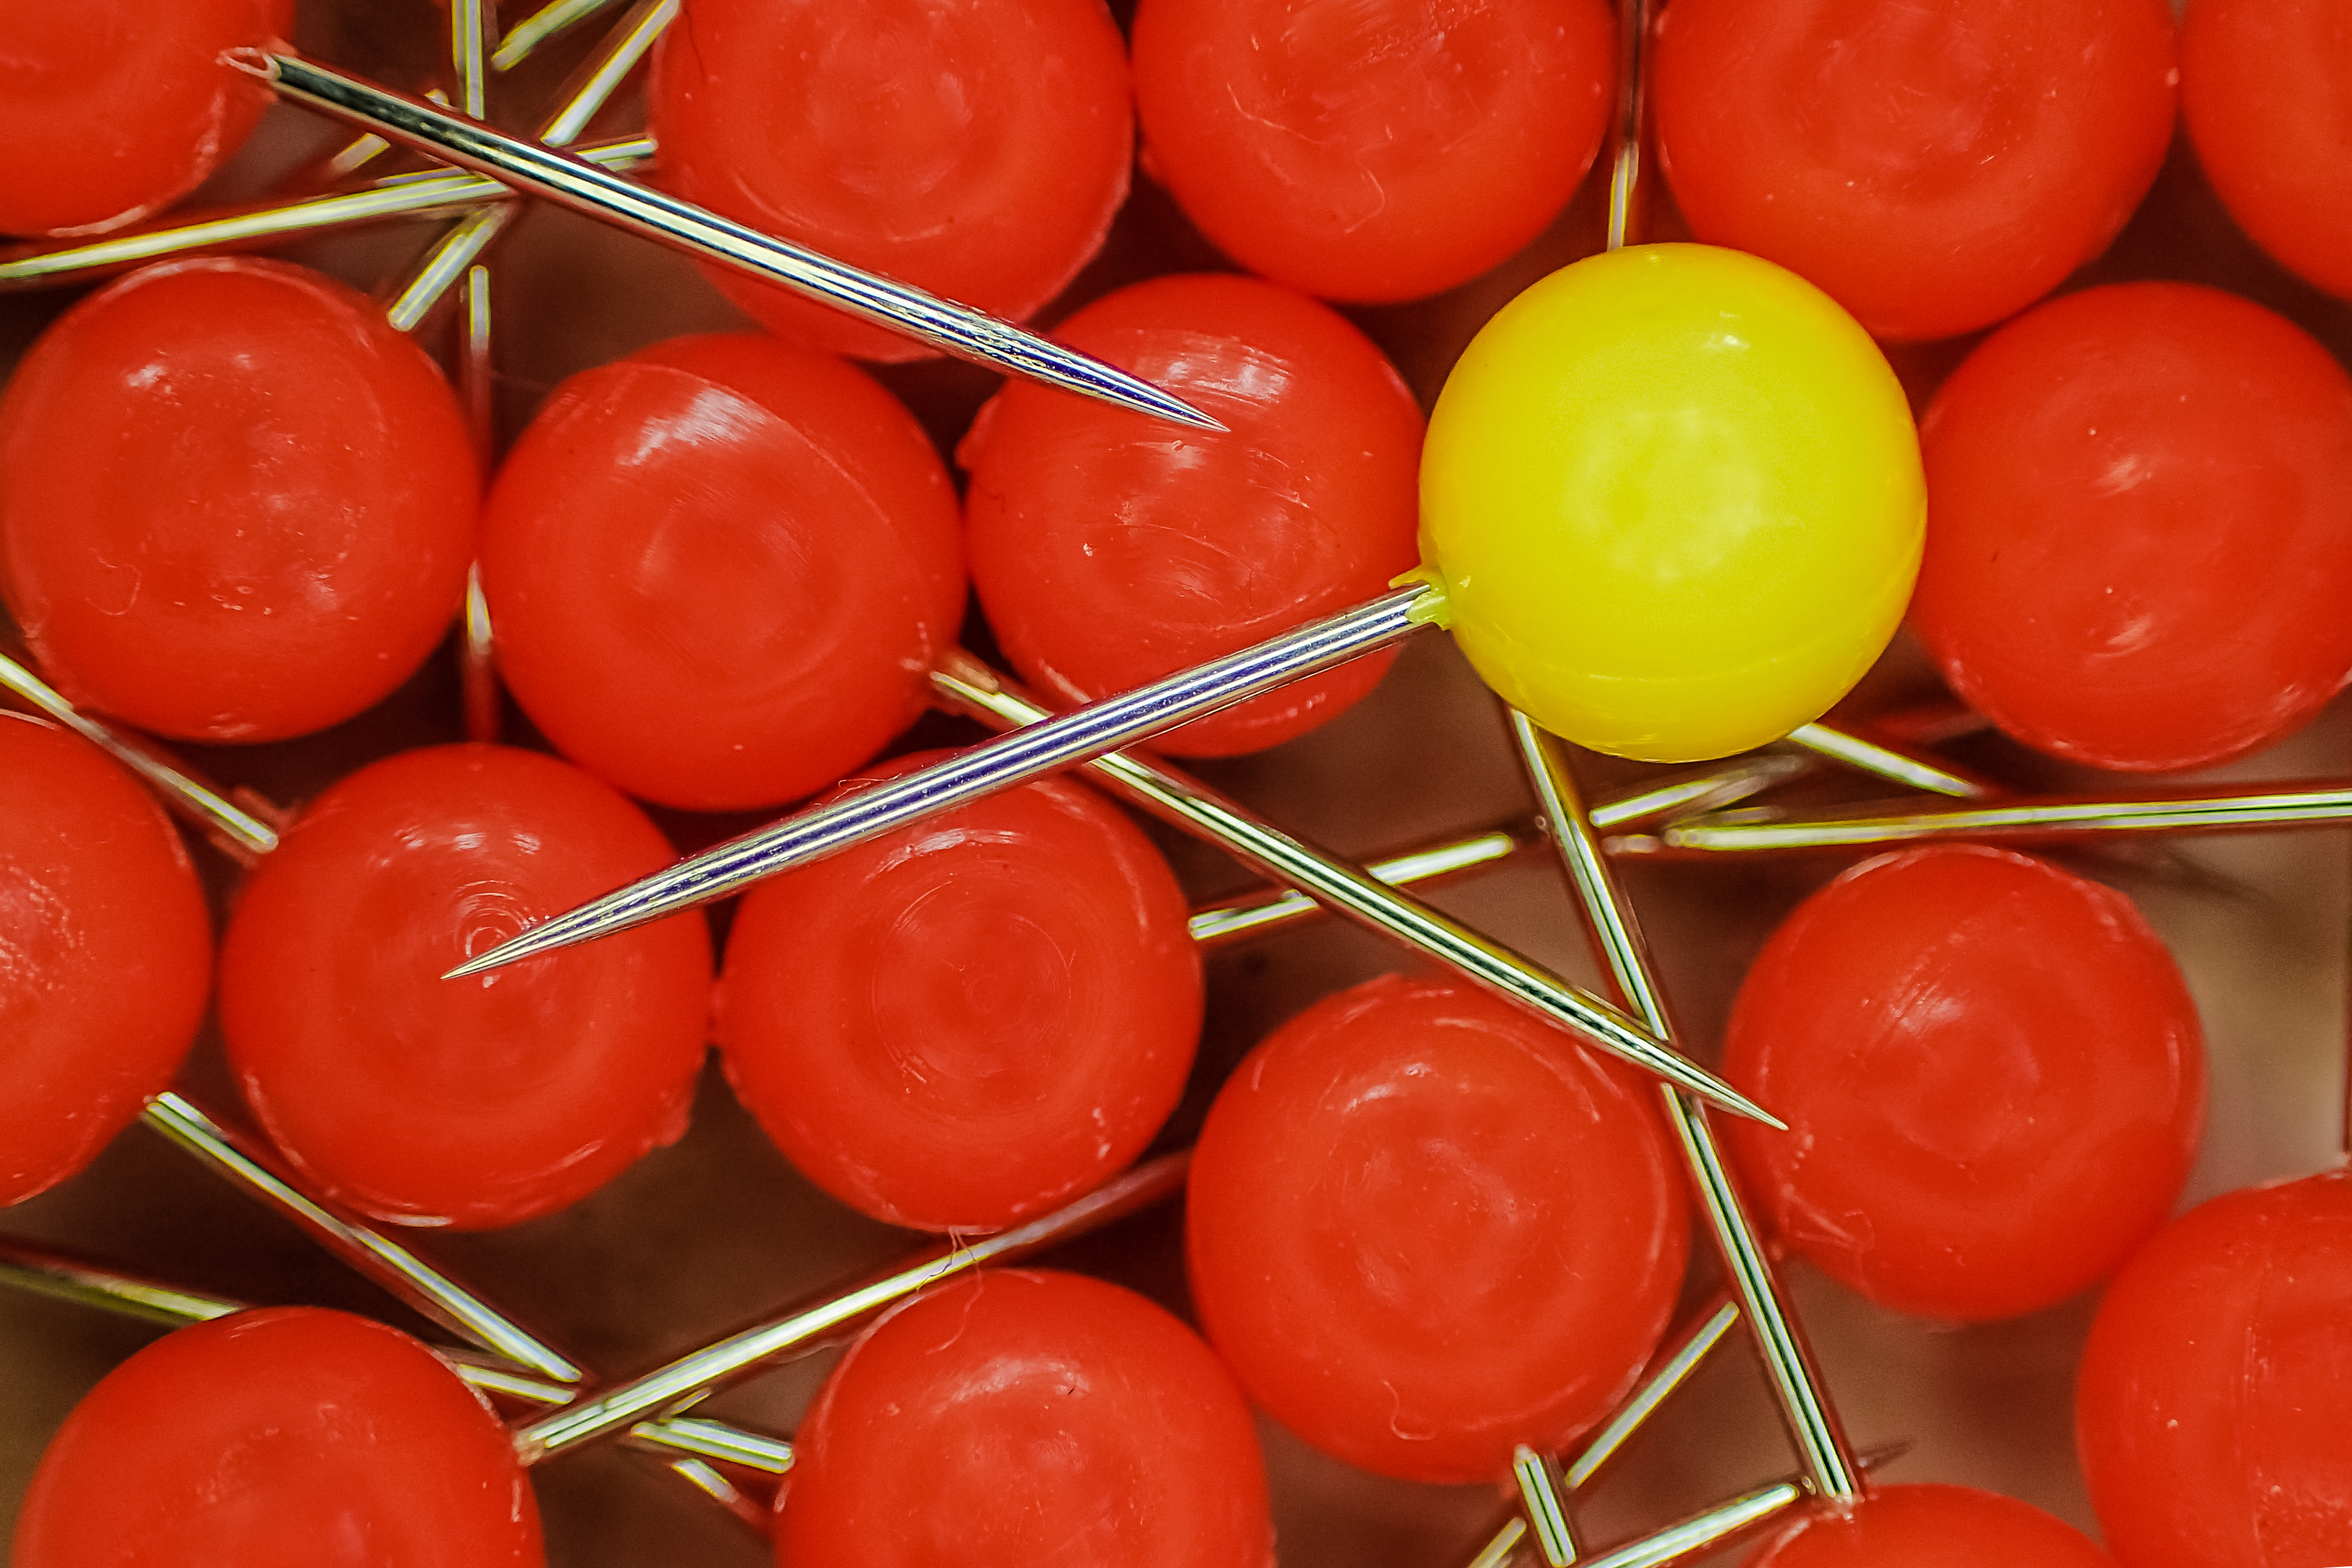
plant, fruit, food, red, produce, vegetable, tomato, olympus, macromondays, hmm, pins, tg4, flowering plant, pushpins, oneofthesethings, land plant, potato and tomato genus